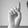
ASL letter: D